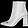
Label: Ankle boot